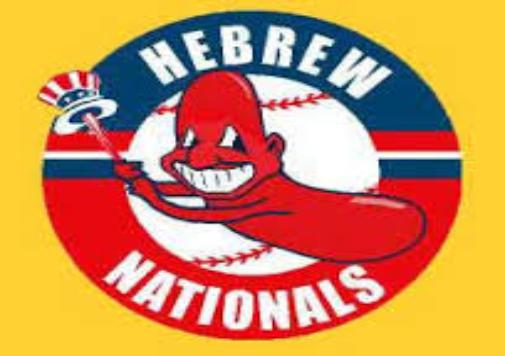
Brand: Hebrew National
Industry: Food